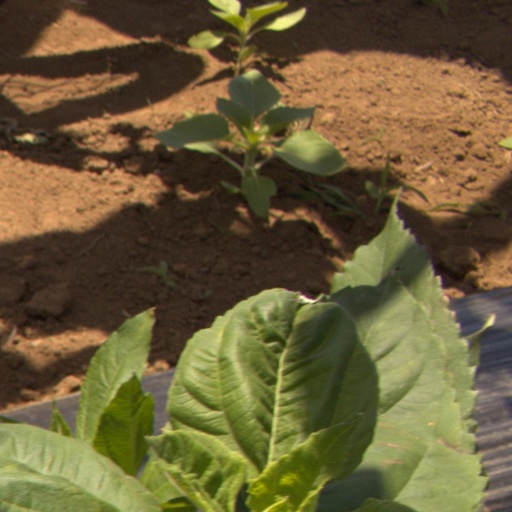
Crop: Jerusalem artichoke